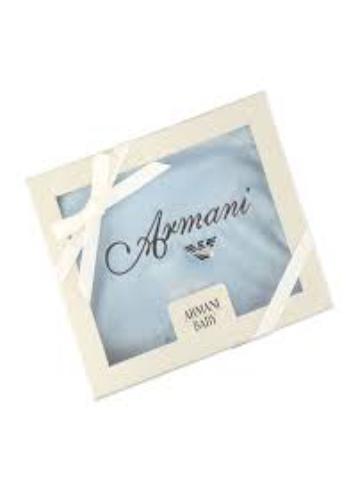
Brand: Armani Junior
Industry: Clothes